Sintra railway station

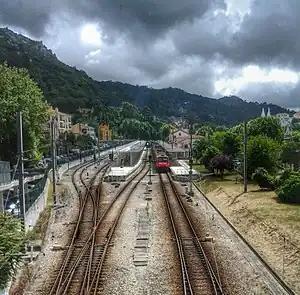
View of Sintra Station from the northeast, June 2014

Sintra Station is a railway station in the town Sintra and the terminus of the Sintra Line from , one of the main stations in Lisbon. It is managed by Infraestruturas de Portugal.